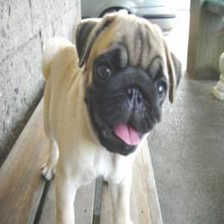
Species: dog
Breed: pug